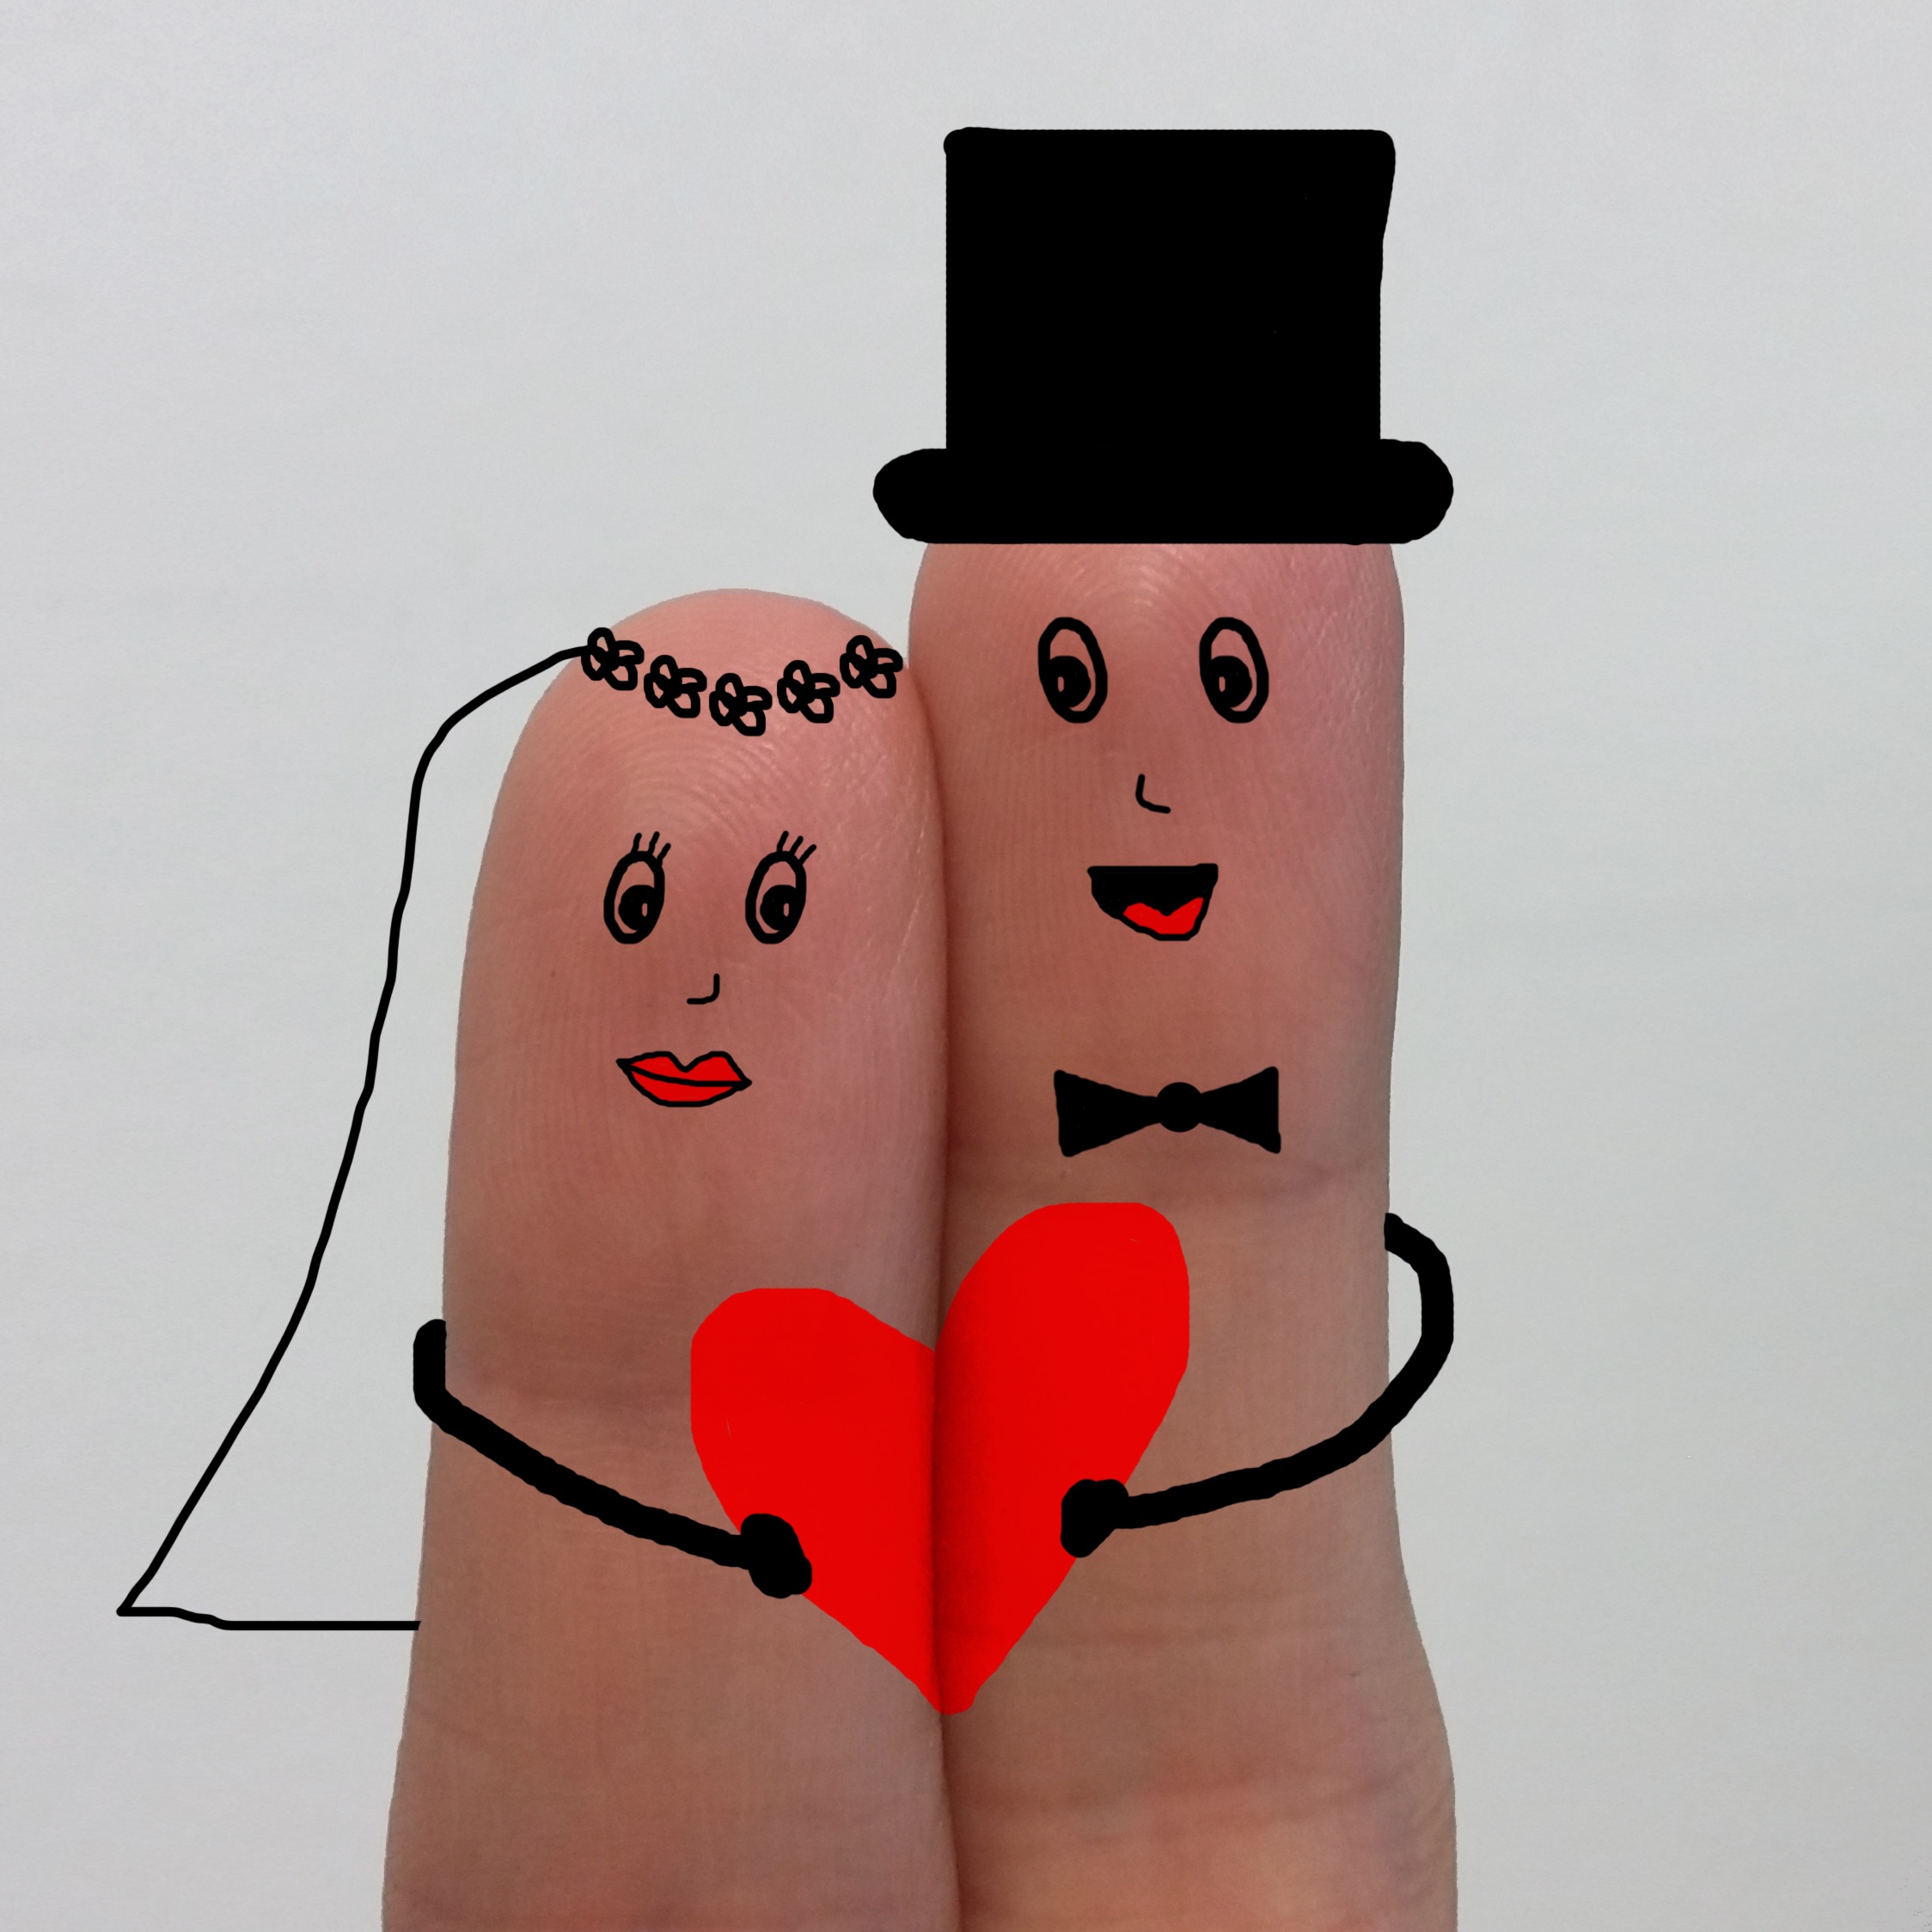
hand, love, heart, finger, red, couple, romance, pink, wedding, bride, groom, marriage, engagement, human body, drawing, illustration, happiness, fingers, head, hearts, moustache, passion, organ, anniversary, tradition, boyfriends, feeling, feelings, cartoon, valentine's day, smilies, in love, truelove, newlyweds, sense, red heart, spouses